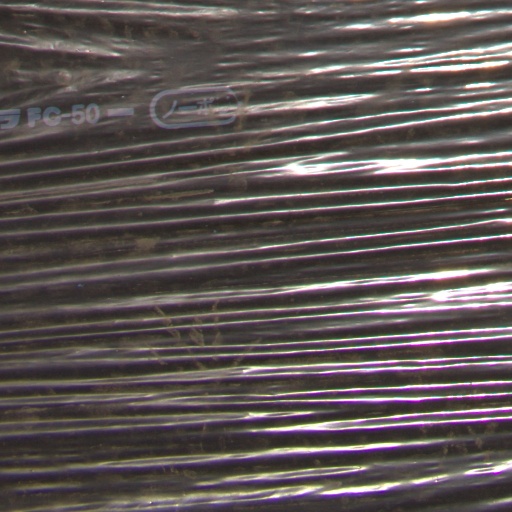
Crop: Jerusalem artichoke